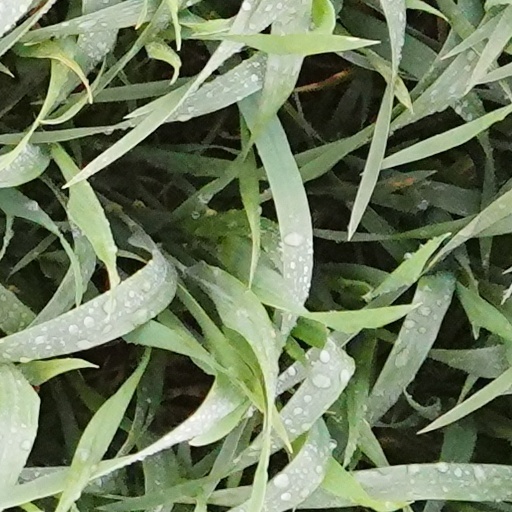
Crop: wheat